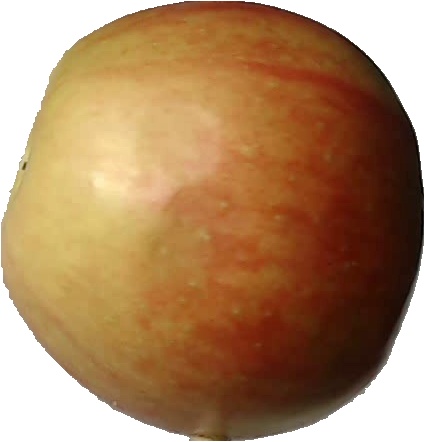
Label: apple_red_2